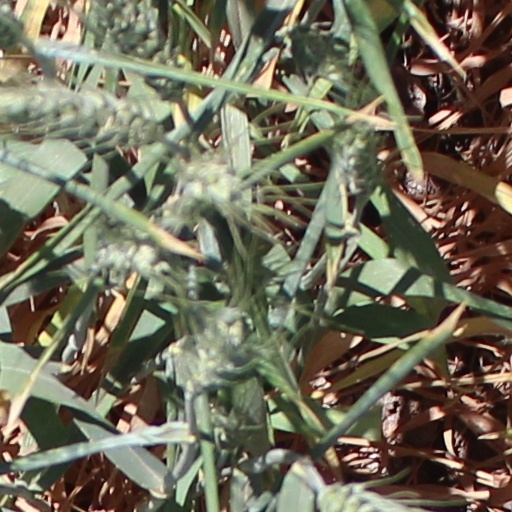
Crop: wheat